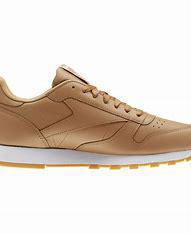
Brand: Reebok
Model: Classic Leather Mu